Bobby Martinez

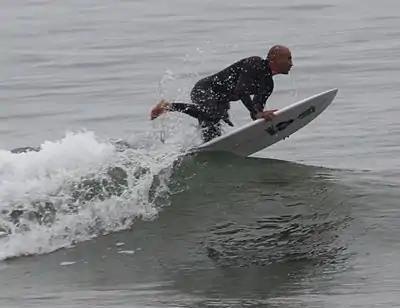
Bobby Martinez surfing at Rincon Point, CA in June, 2019

Bobby Martinez (born May 26, 1982) is an American professional surfer from Santa Barbara, California.